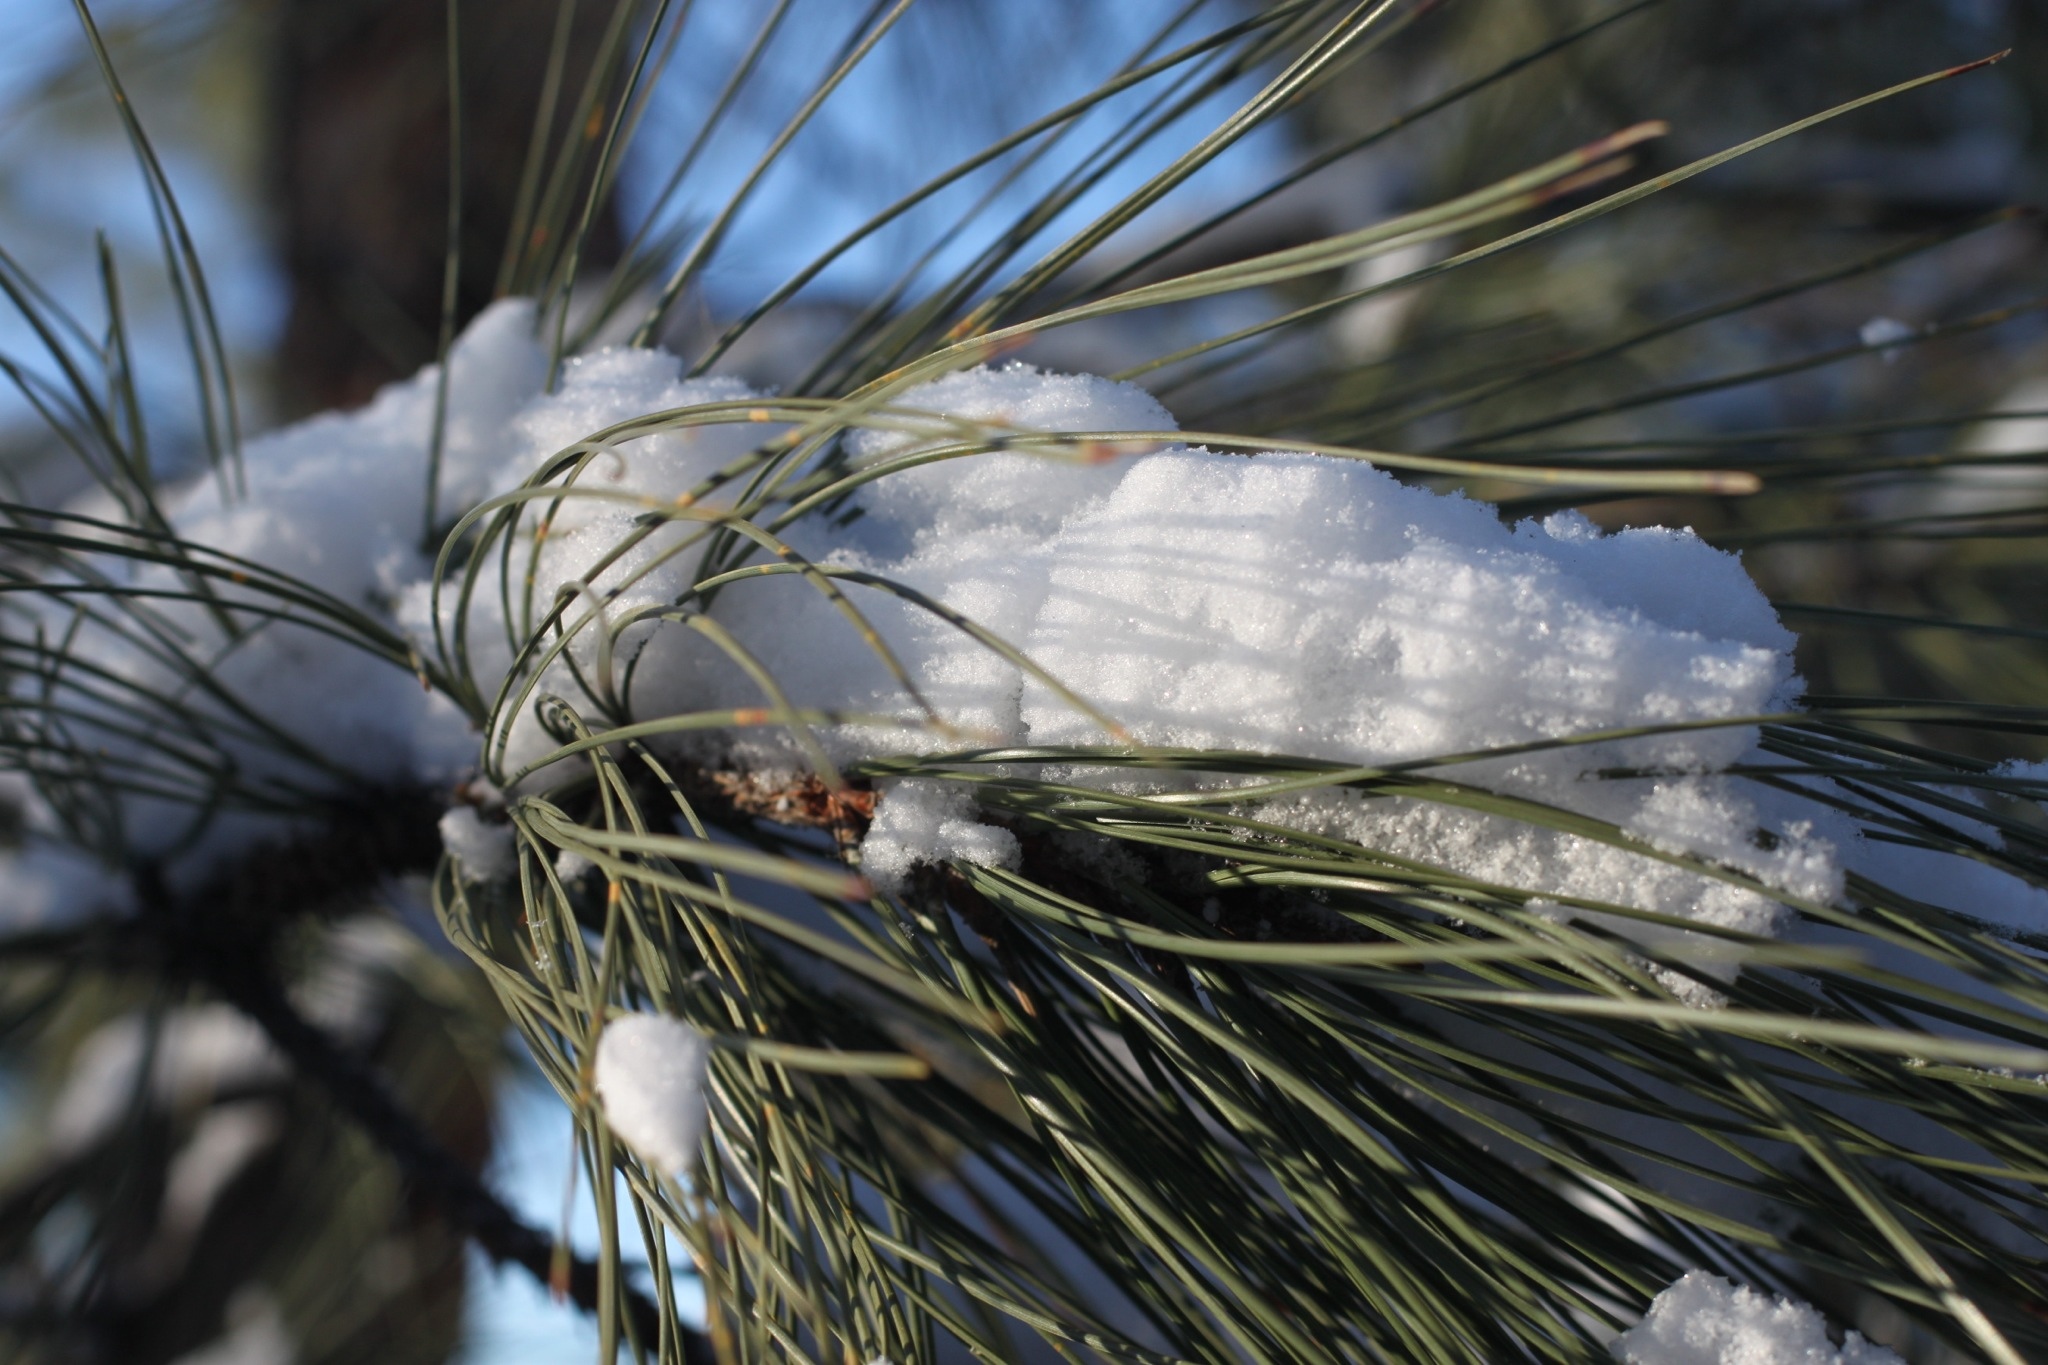
tree, nature, branch, snow, winter, bird, wing, plant, leaf, flower, frost, ice, weather, flora, season, twig, close up, freezing, macro photography, grass family, land plant